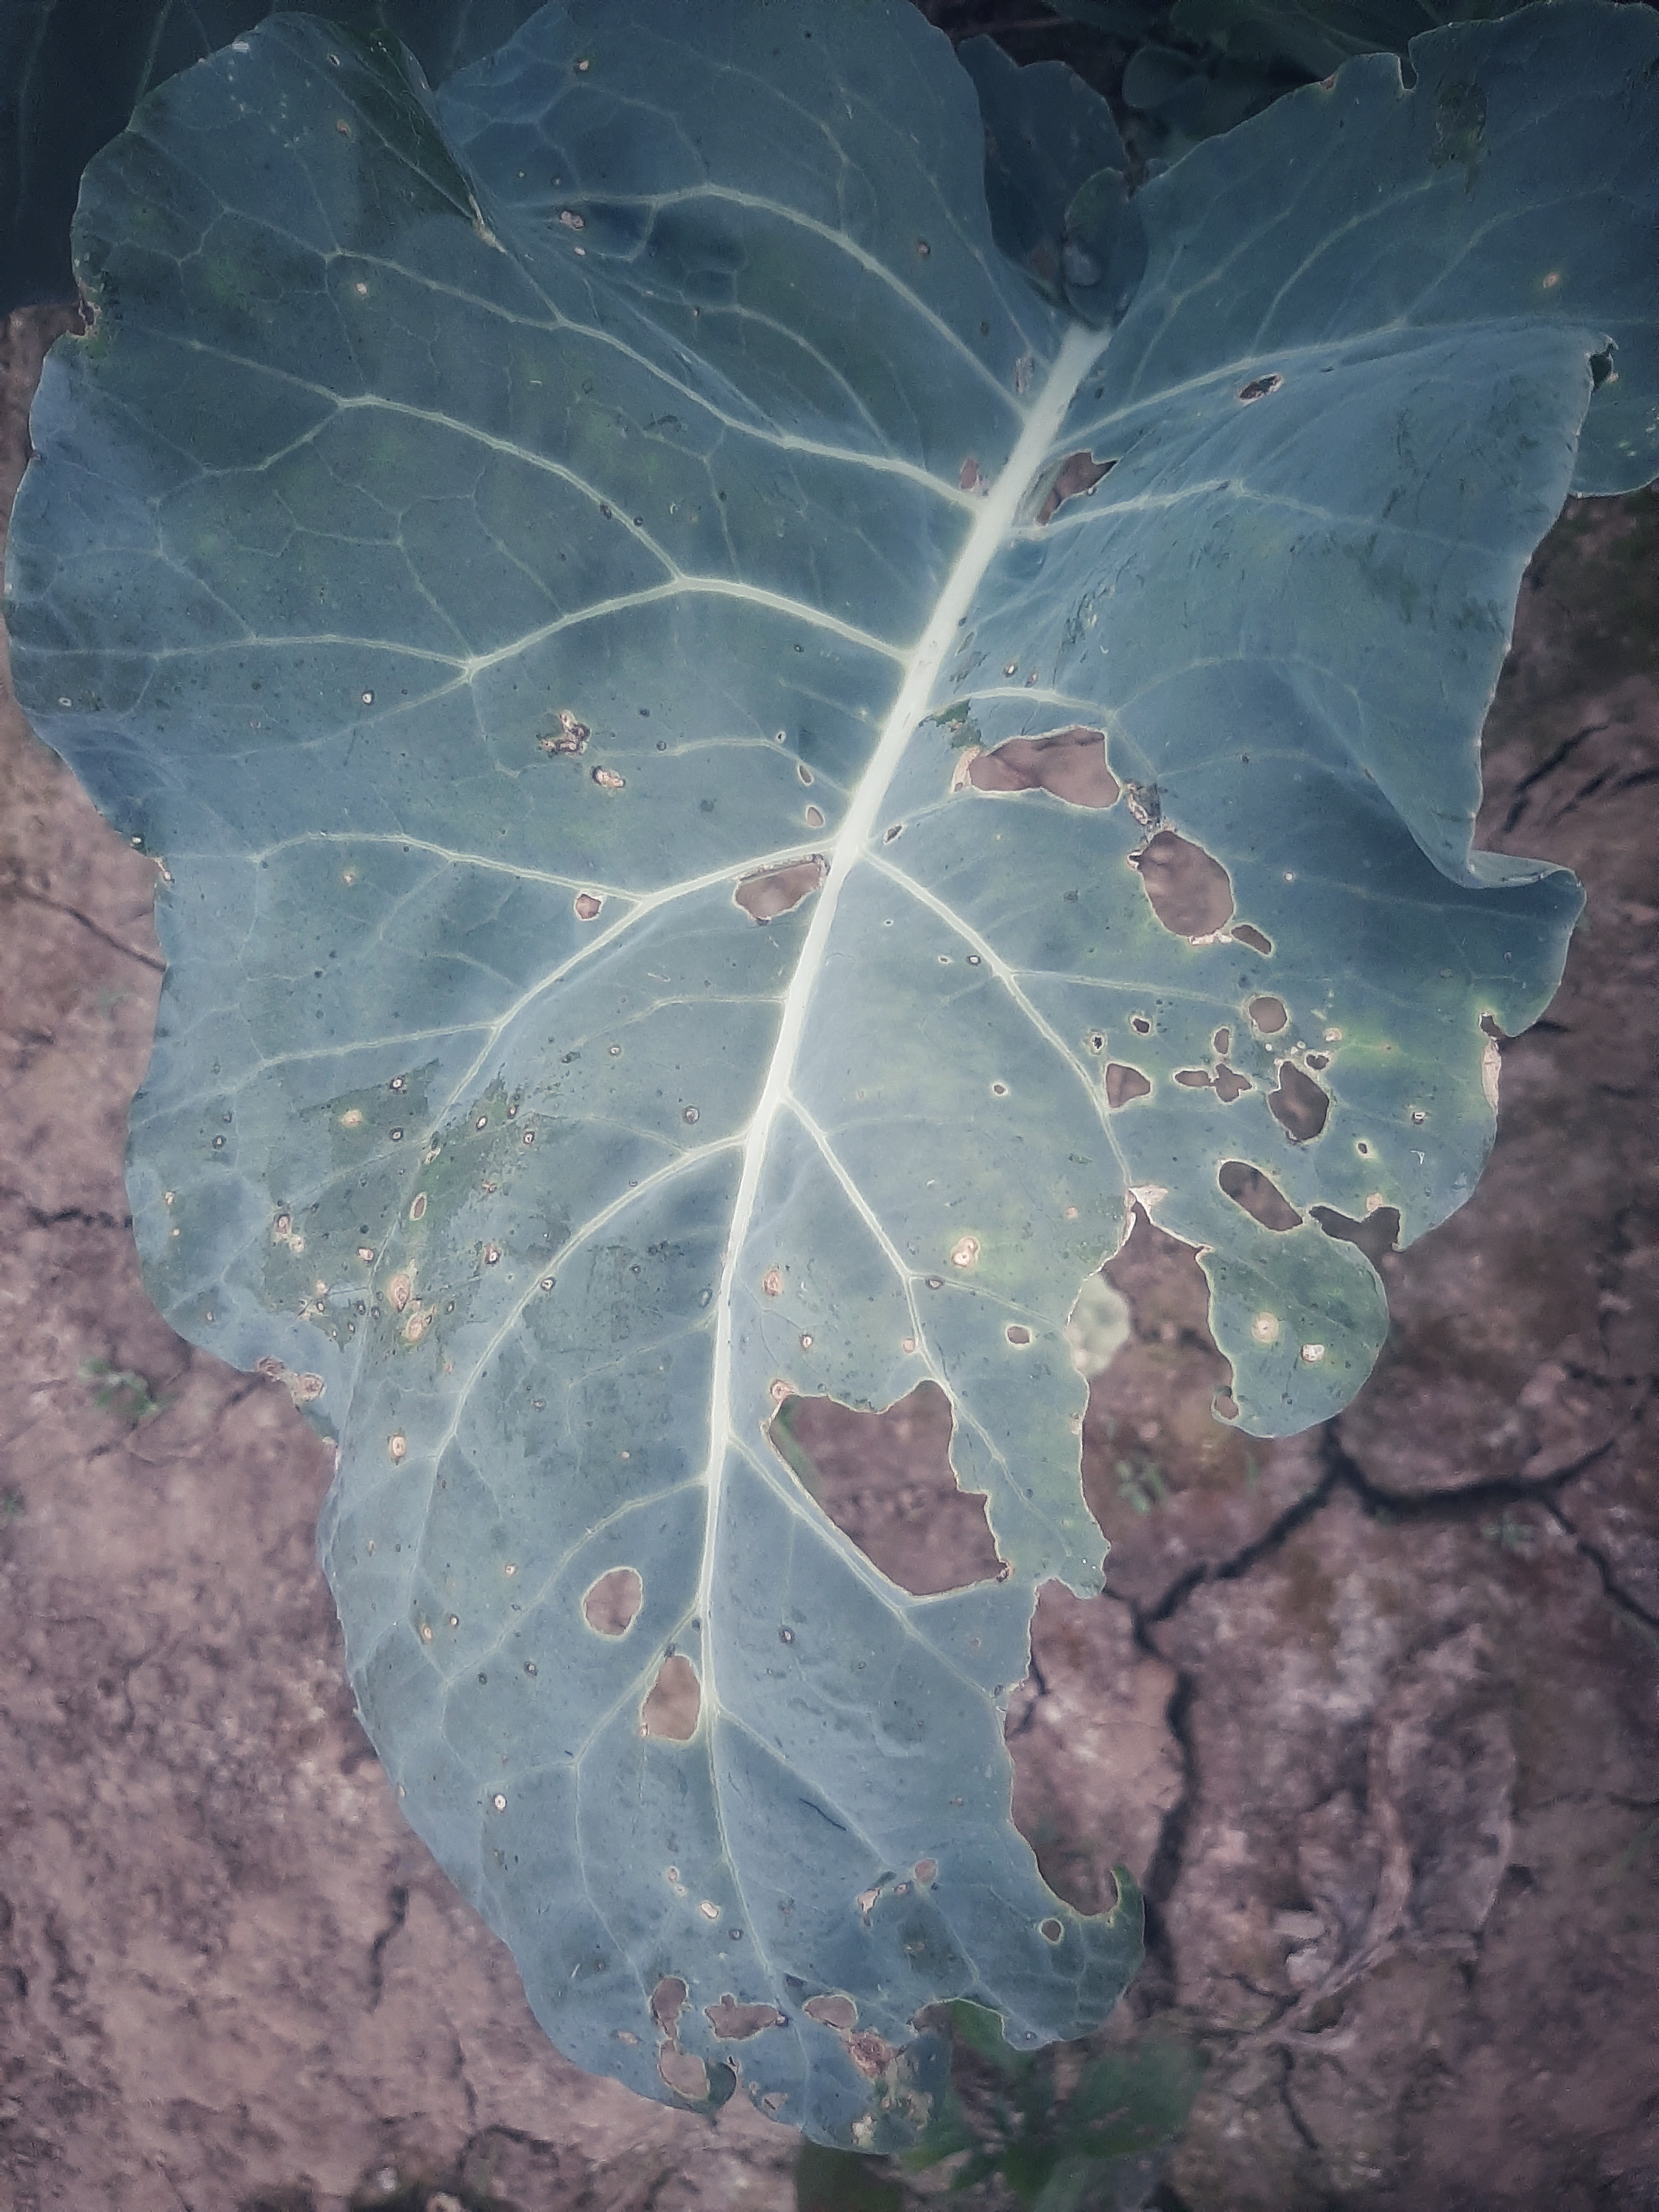
Label: Black Rot